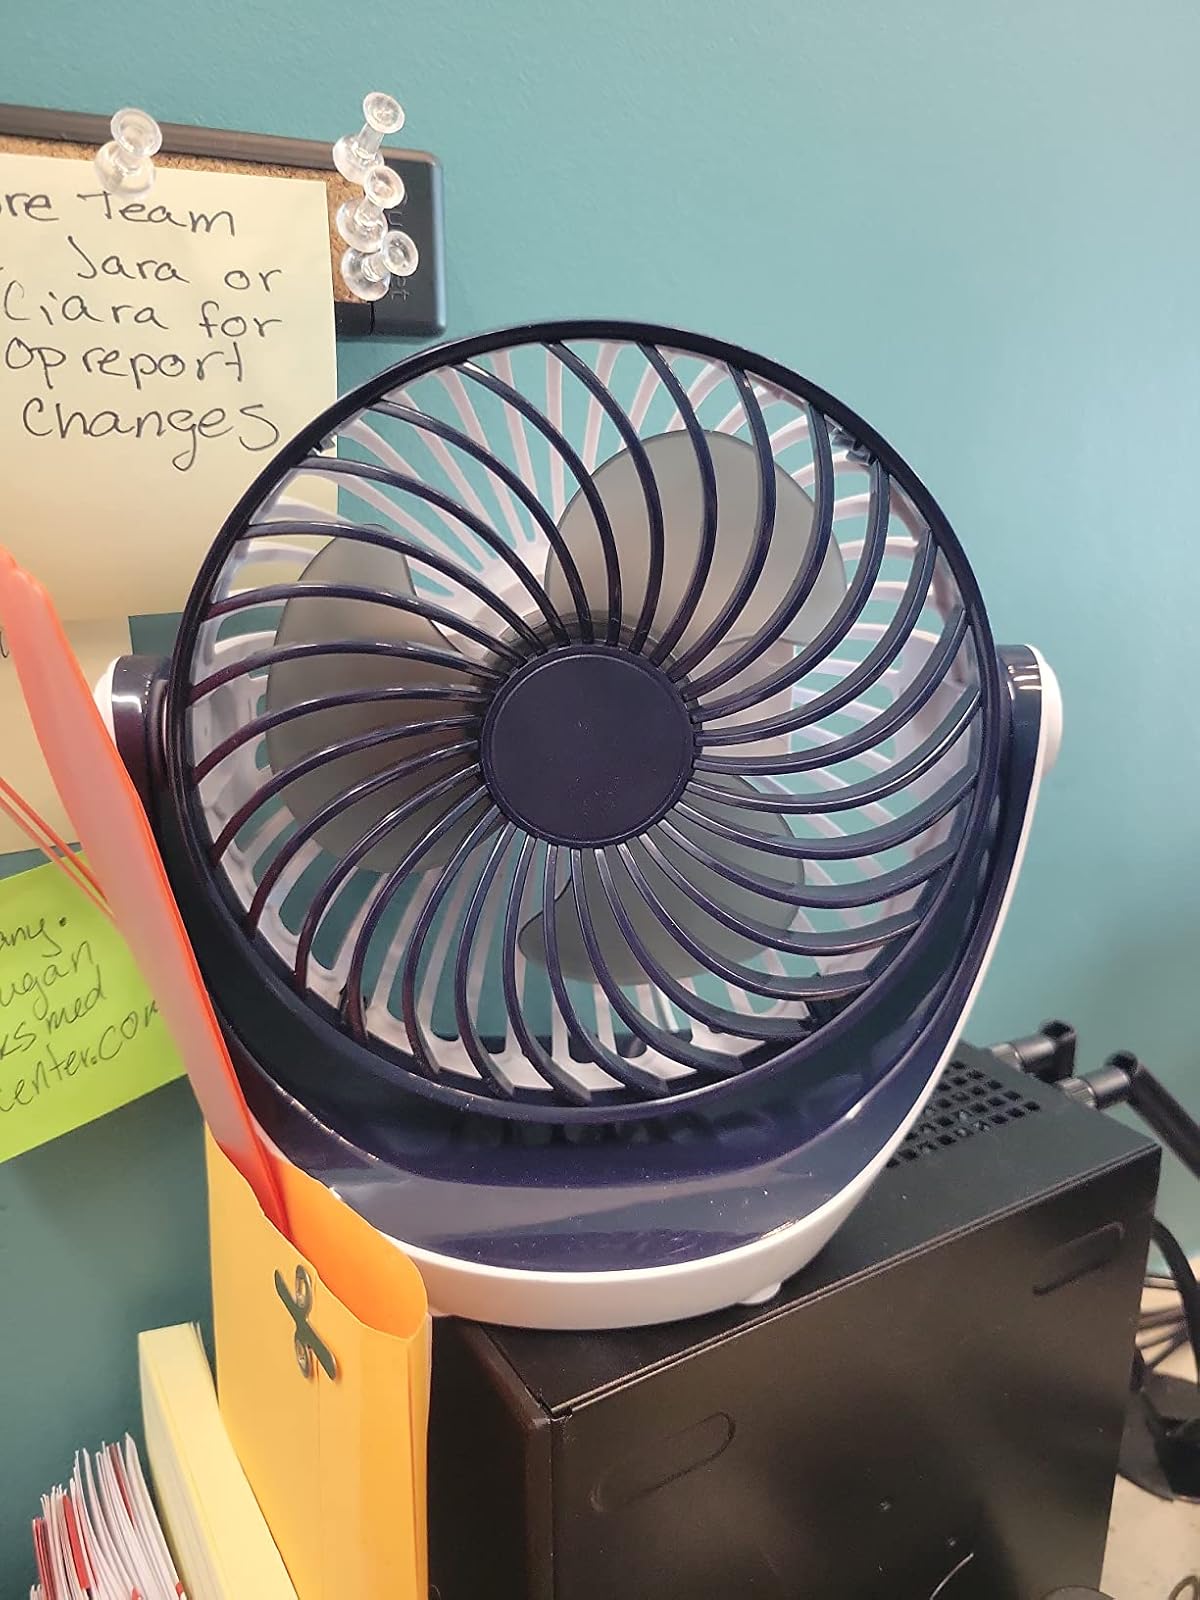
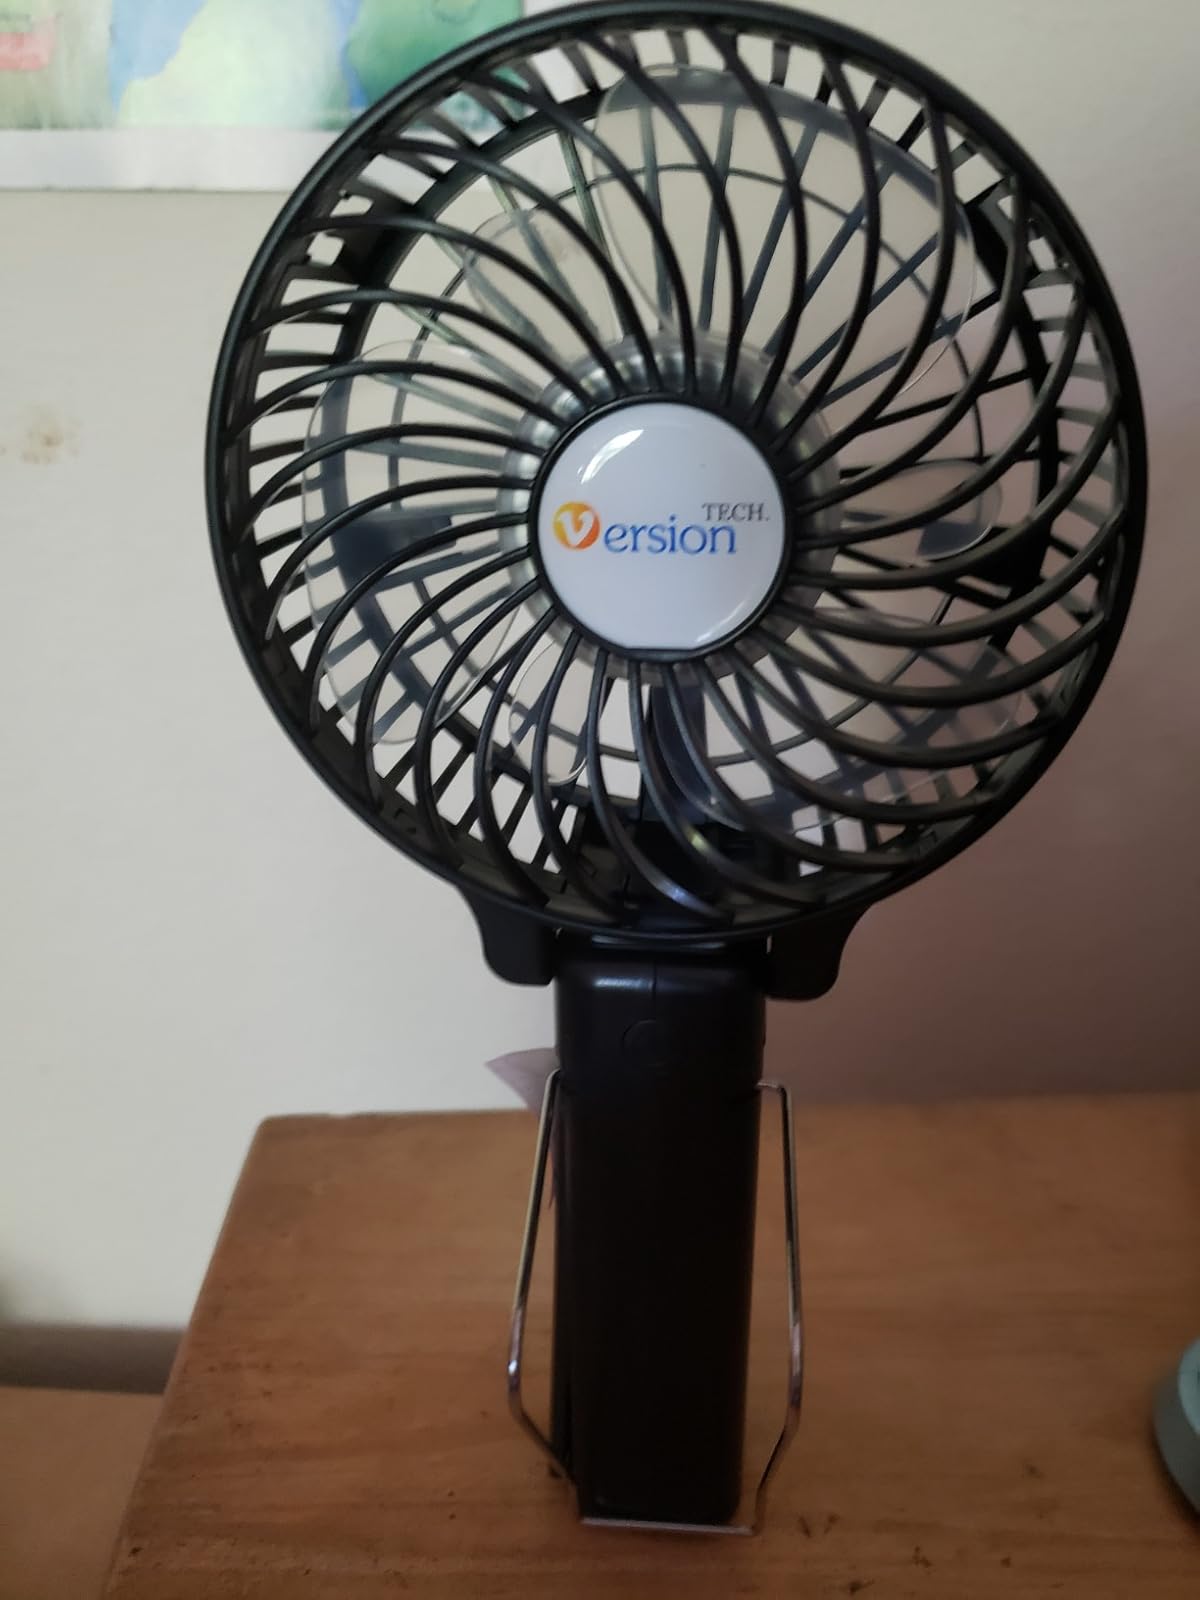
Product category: fan
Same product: no